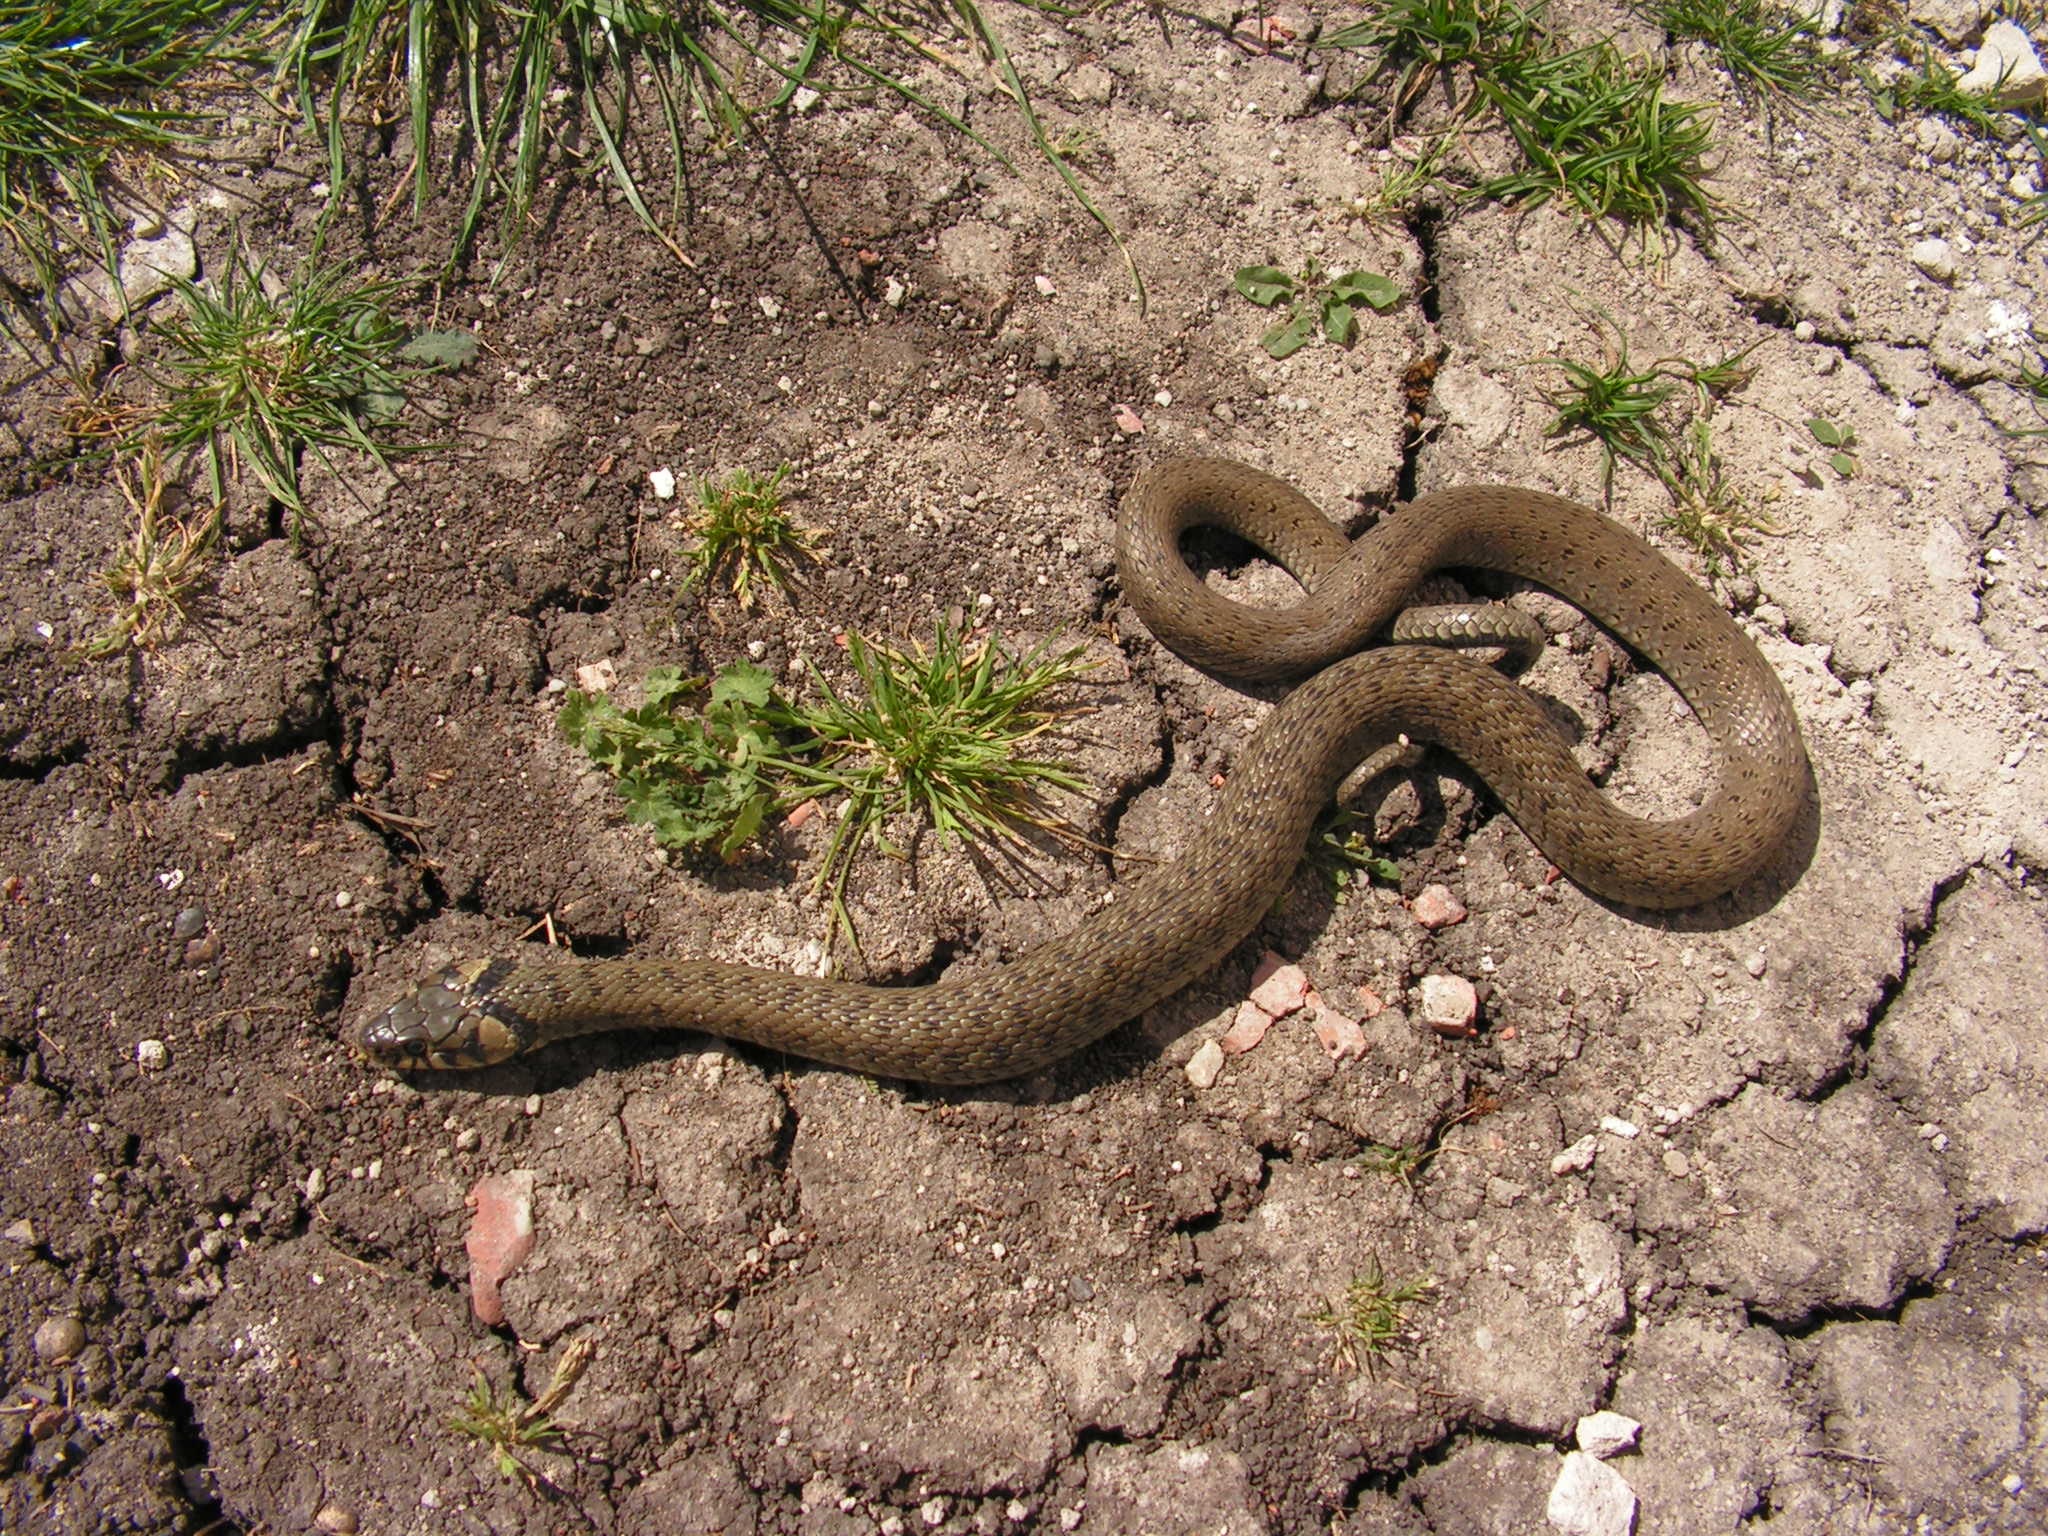
wildlife, soil, reptile, fauna, snake, serpent, viper, natrix, colubridae, scaled reptile